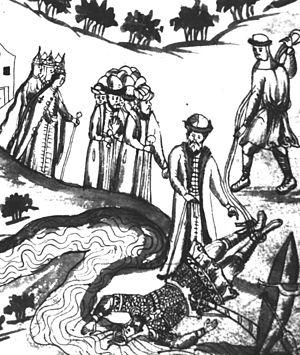
1584 est une année bissextile commençant un dimanche.